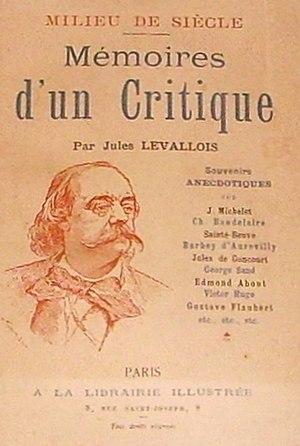
Jules Prosper Levallois, né à Rouen le 10 mai 1829 et mort à Pontaubault le 14 septembre 1903, est un homme de lettres français, secrétaire de Sainte-Beuve de 1855 à 1859.